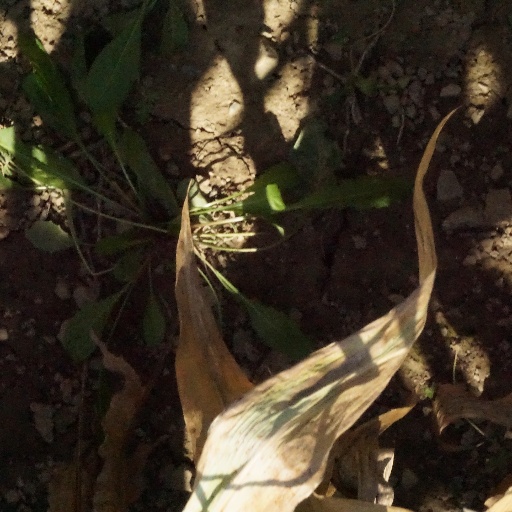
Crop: maize; corn